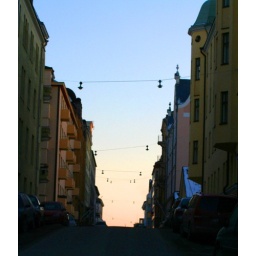
taken in helsinki.I like the colors on the buildings and the street lights...